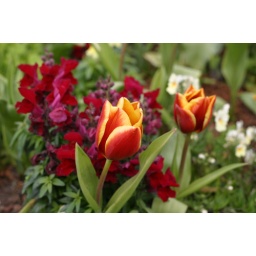
Red and Yellow Tulips from the flower boxes at Fisherman wharf in San Fransisco.